Forster's tern

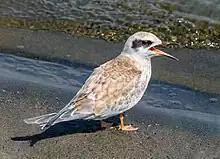
Juvenile calling in Queens, New York

Forster's tern is a medium-sized tern with a slender body, deeply forked long tail and relatively long legs.